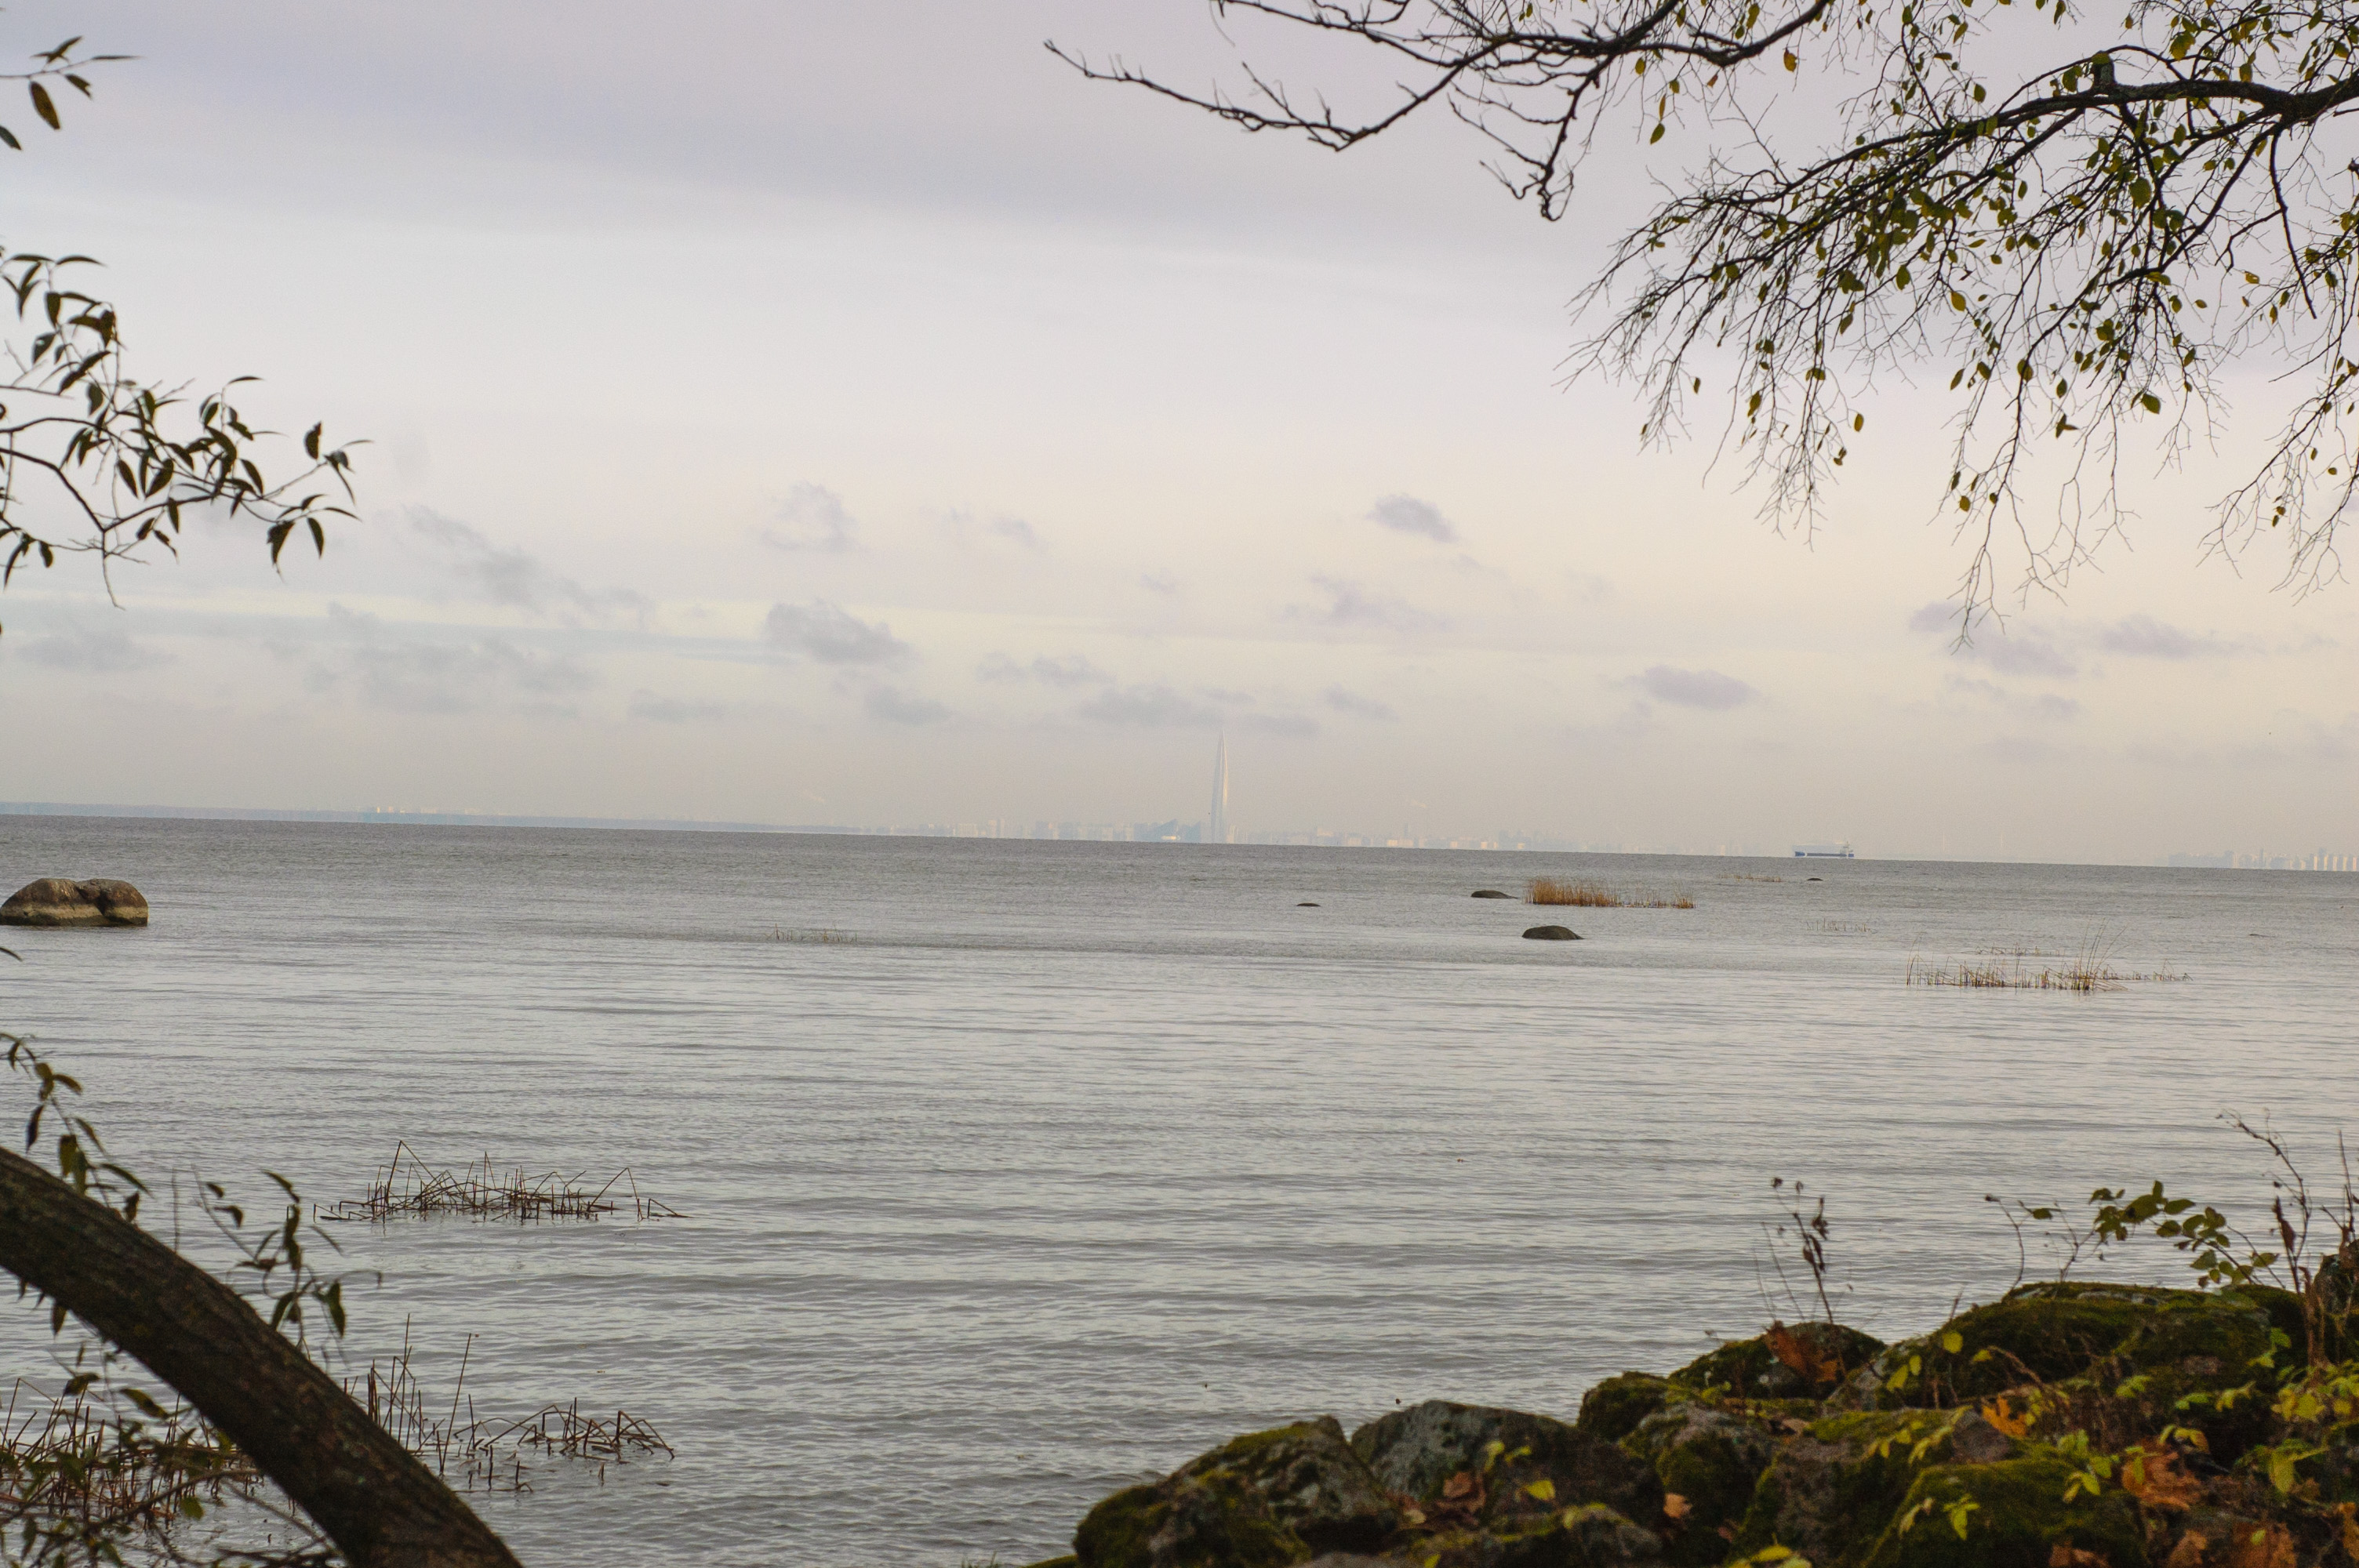
image, sky, water, sea, tree, atmospheric phenomenon, shore, coast, ocean, morning, cloud, calm, horizon, coastal and oceanic landforms, bank, bay, river, beach, lake, plant, sound, loch, vacation, tourism, wave